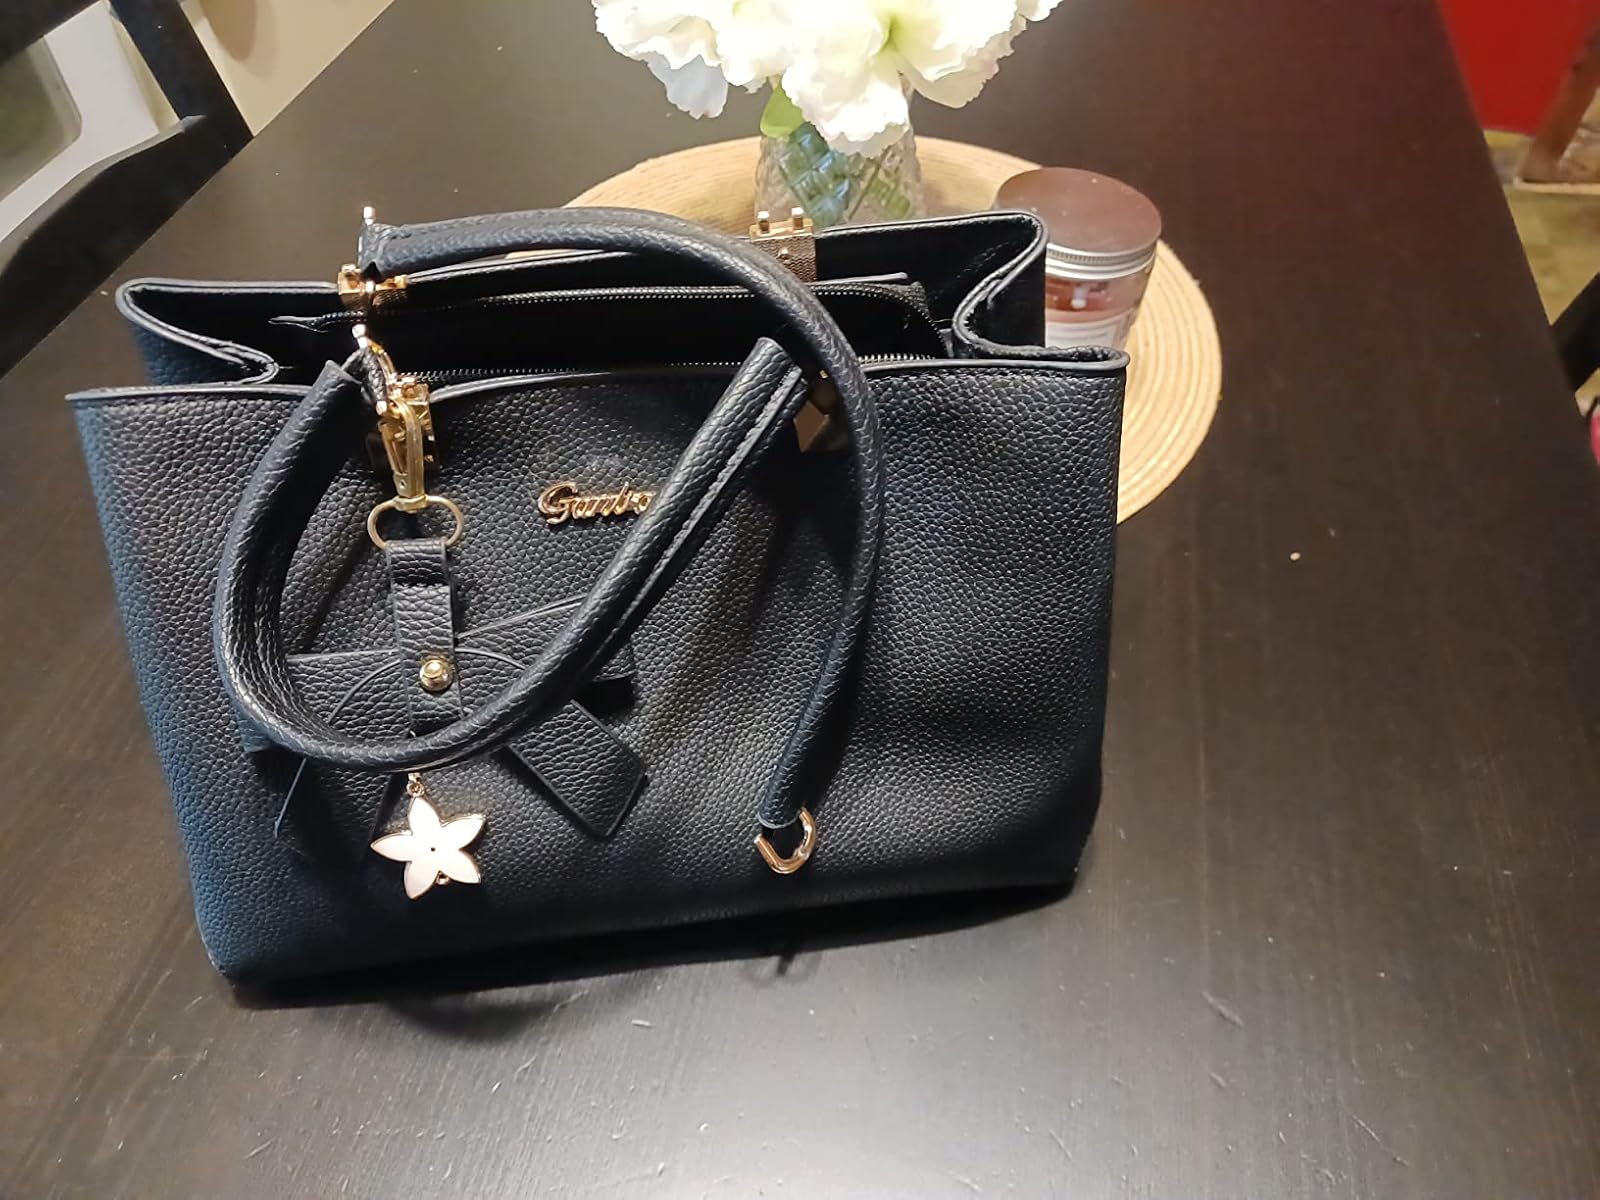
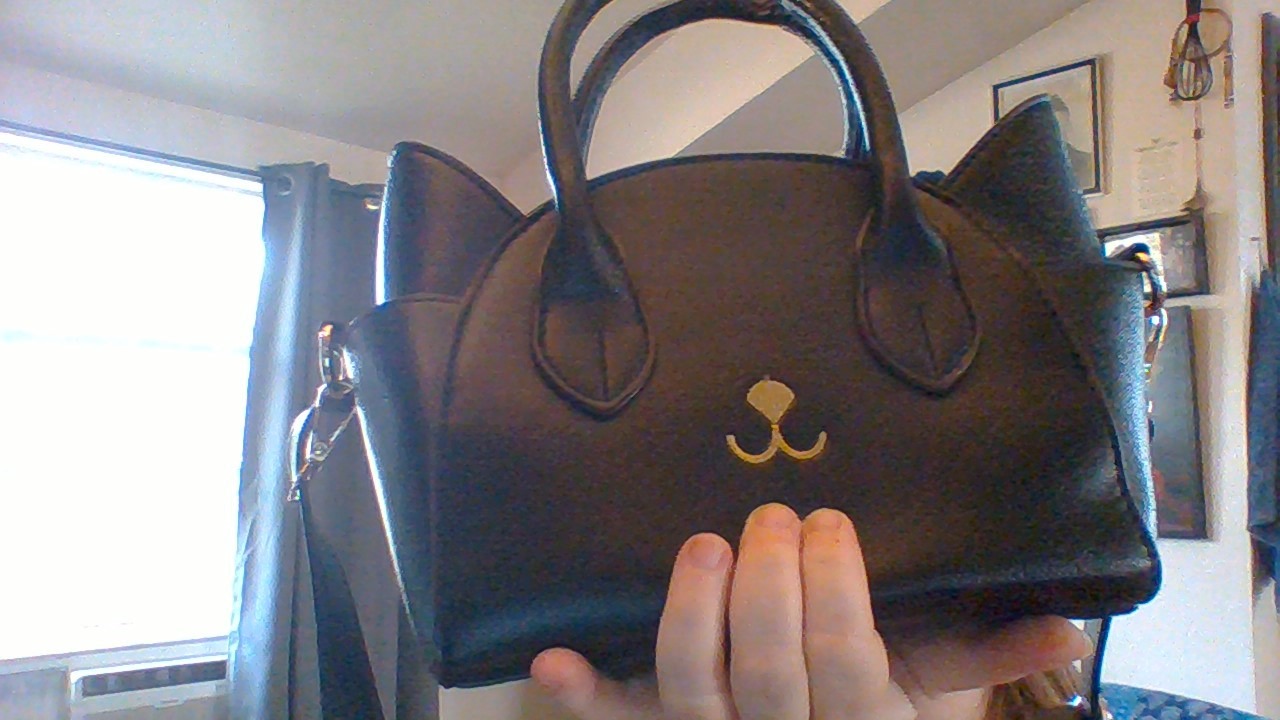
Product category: accessories_handbag
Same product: no